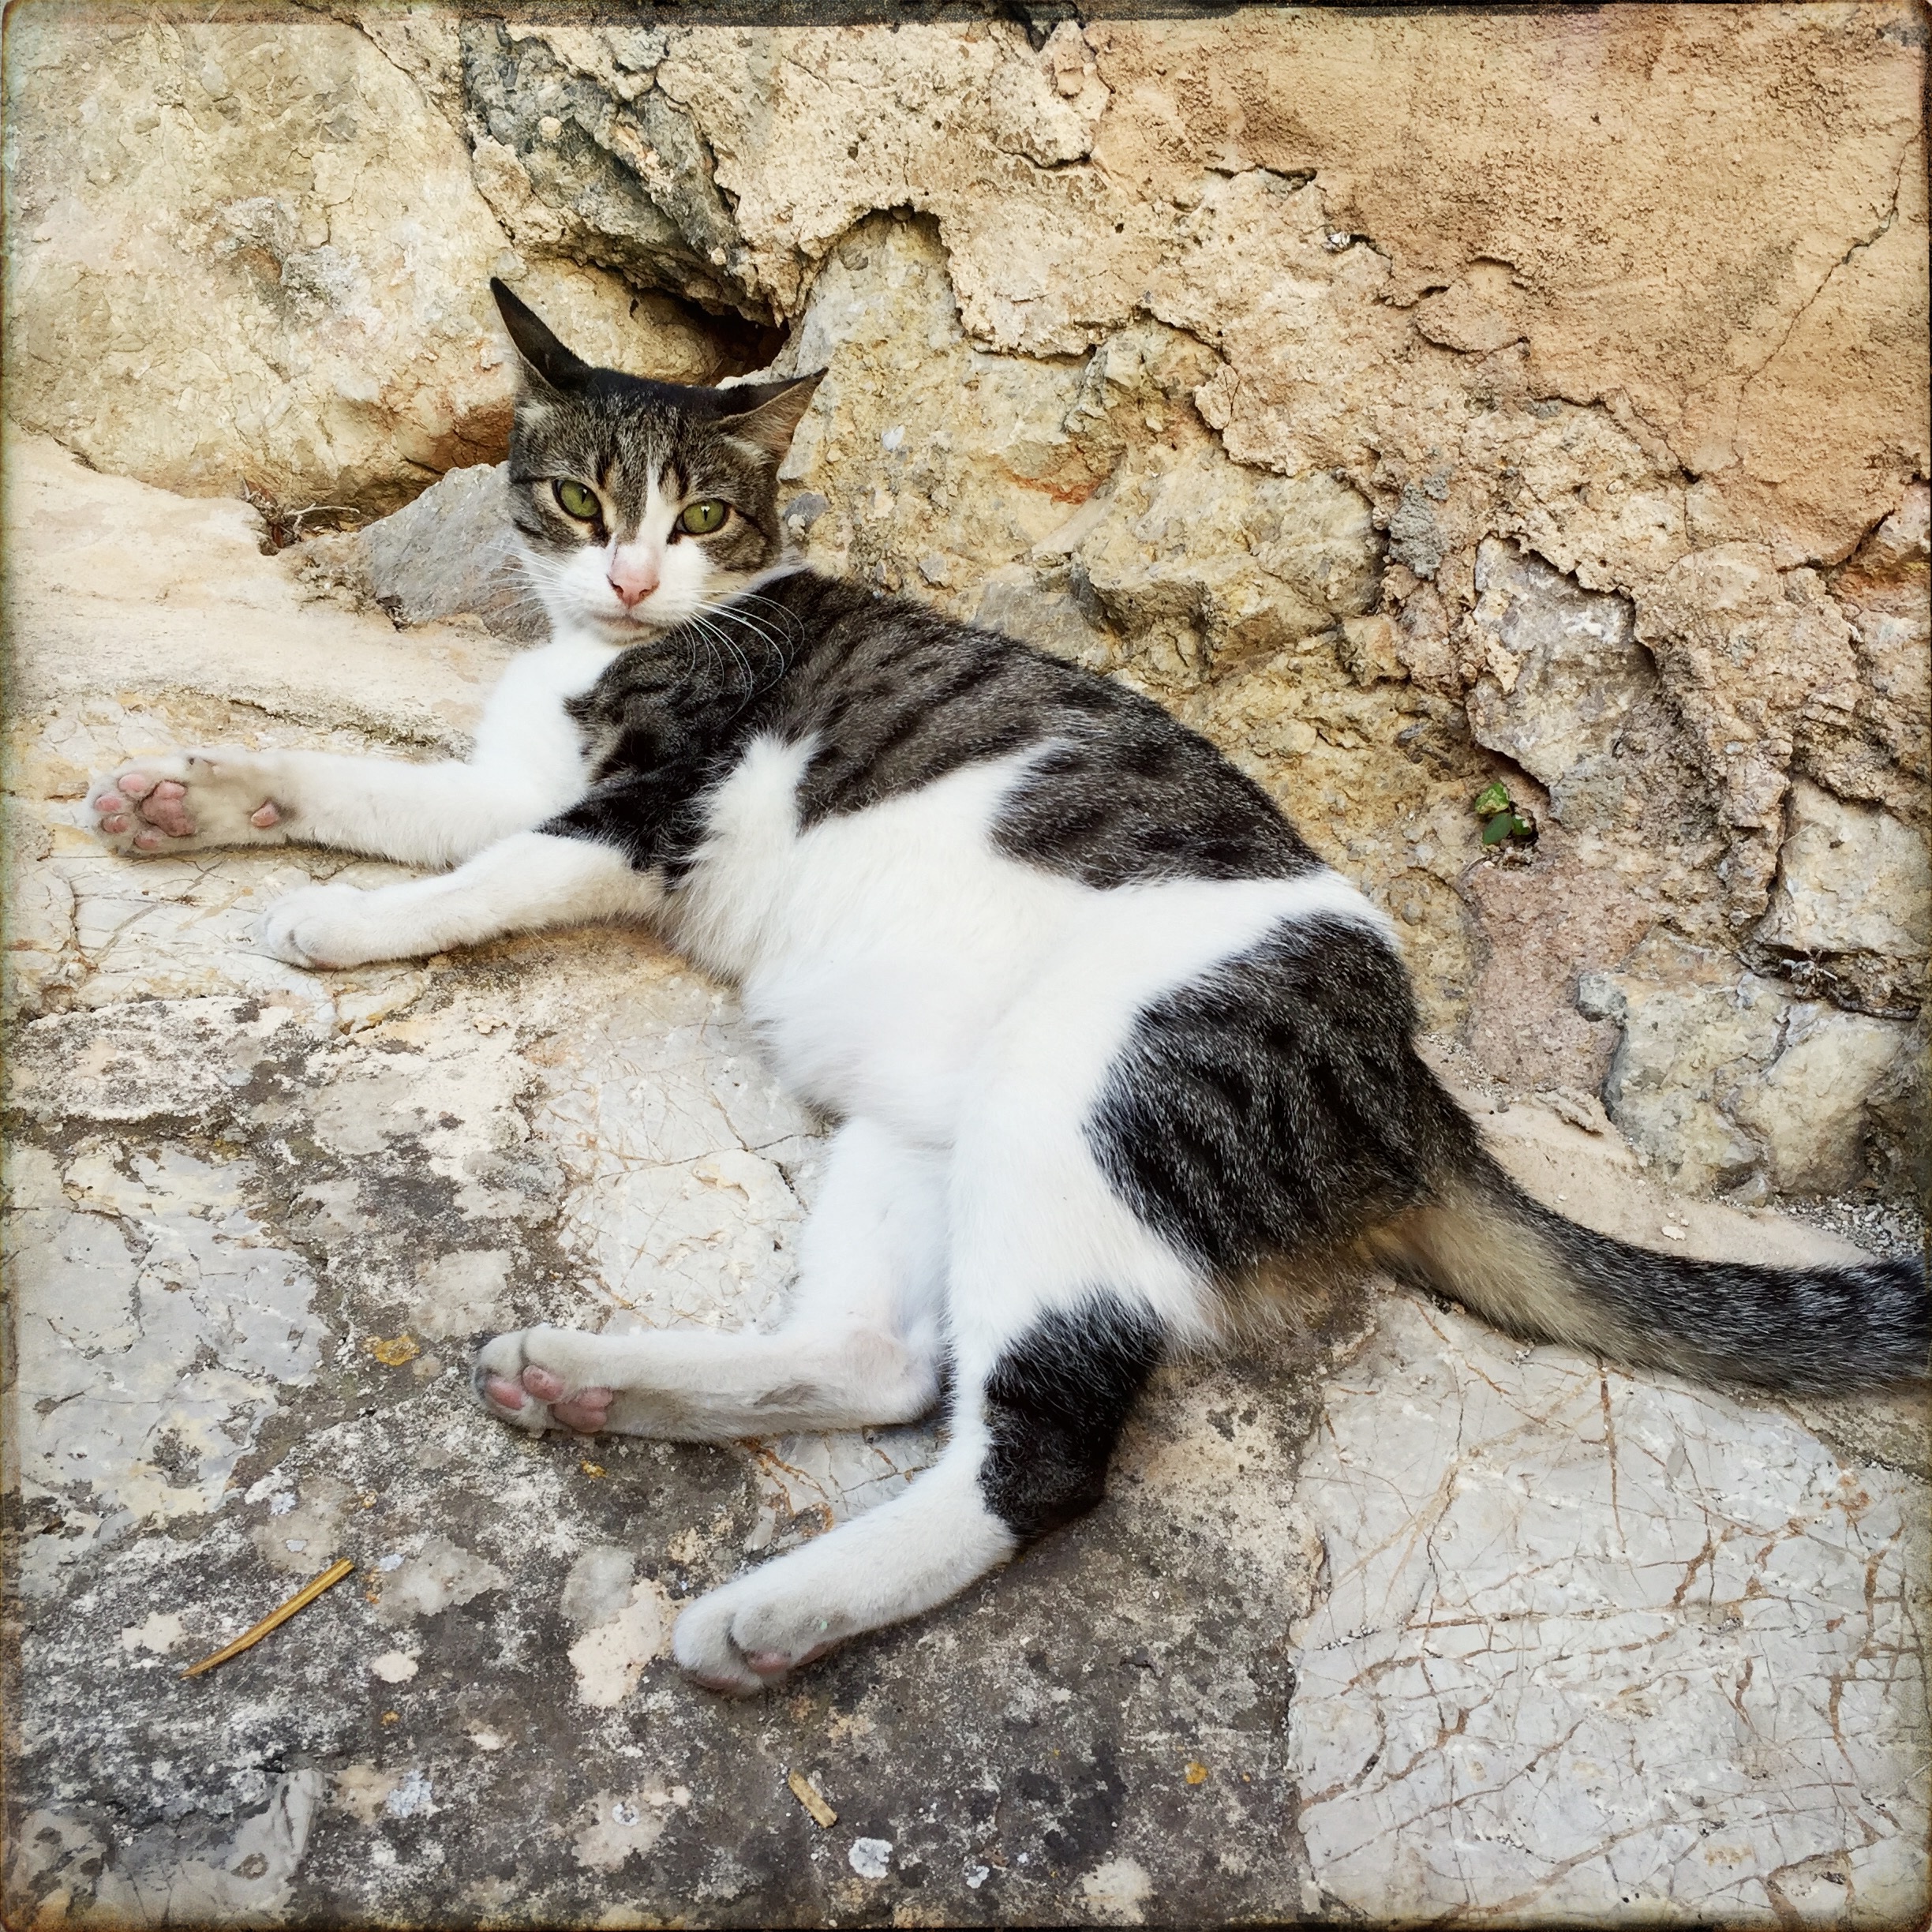
stone, cat, mammal, fauna, whiskers, vertebrate, domestic cat, young cat, cat baby, wild cat, small to medium sized cats, cat like mammal